José Luis Cabezas

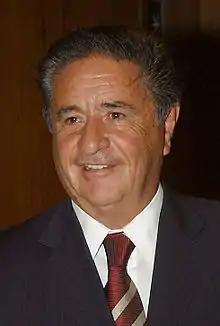
Governor of Buenos Aires, Eduardo Duhalde, was questioned about his responsibility in the activities of the Provincial Police

The investigation led, on the one hand, to the detention of five people linked to the owner of a brothel at Mar del Plata's port (they were known as "Los Pepitos"). On the other hand, a police informant called Carlos Redruello, a police officer called Gustavo Prellezo and four minors from La Plata area (called "Los Horneros") were taken in custody. In each case the public largely believed that these people were being used as scapegoats, in order to cover up maneuvers by Buenos Aires Province Governor Eduardo Duhalde. Prellezo was linked to two other policemen, Sergio Cammarata and Aníbal Luna, who had been shadowing Cabezas, and were also detained. Prellezo's wife, Silvia Belawsky (also a police officer), was revealed to have requested background information on Cabezas a few weeks before the crime.